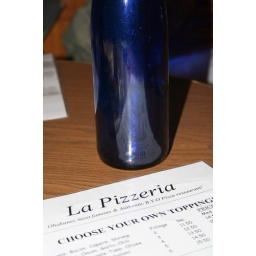
Choose your toppings, and drink some water in a nice blue bottle while you do it.